Philip Scott Yorke

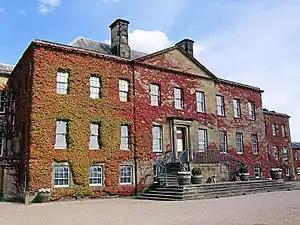
Erddig Hall, now owned by the National Trust.

Yorke was a lay reader for local churches. Erddig's income had been low since the time of their father.